Neo-Sovietism

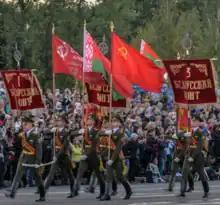
Belarusian Honor Guard carrying the national flags of Belarus and the Soviet Union, as well as the Soviet victory banner, in Minsk, 2019.

Neo-Sovietism, sometimes known as Re-Sovietization, is the Soviet Union–style of policy decisions in some post-Soviet states, as well as a political movement of reviving the Soviet Union in the modern world or reviving specific aspects of Soviet life based on nostalgia for the Soviet Union.